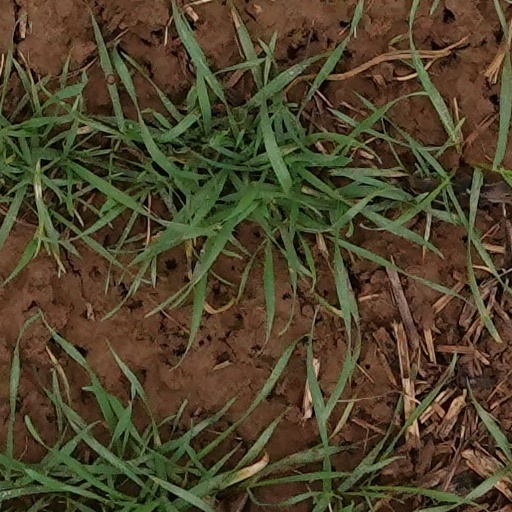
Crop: wheat